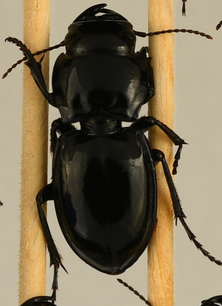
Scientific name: Pasimachus elongatus
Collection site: Central Plains Experimental Range Site (CPER), plot CPER_002